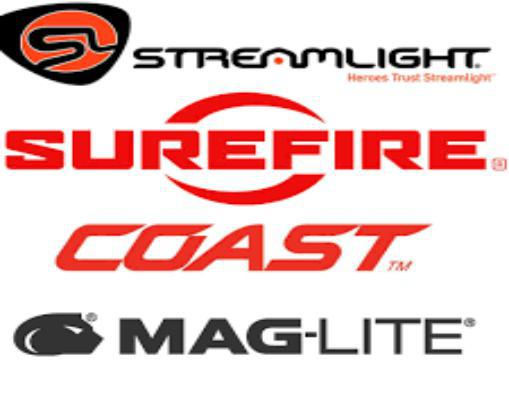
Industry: Necessities